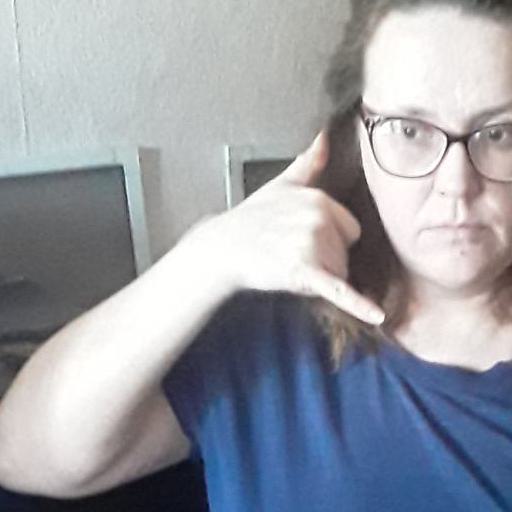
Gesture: call